Dortmund

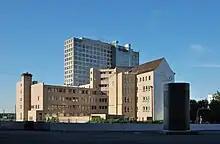
Harenberg City Center

Tourism in Dortmund is a fast-growing economic factor every year: new overnight records can be announced, new hotels open and new visitor magnets are added. Starting in the mid-1990s, Dortmund, formerly an industrial centre, saw rapid development that expanded its cultural and tourism possibilities, and transformed it into a newly vibrant city. An important strategic step was the start of construction the new Konzerthaus Dortmund, the reuse of vacant old industrial buildings like the Zollern II/IV Colliery, Kokerei Hansa, Dortmund U-Tower, and the strategic reorientation of the Dortmund Christmas market with over 300 stalls packed around a gigantic Christmas tree creation that stands 45 metres tall – reputed to be the biggest in the world. A new Tourist Information centre right next to the U-Tower, gives visitors a quick overview of the tourist attractions in the City and Ruhr Area. Today Dortmund is with more than 1.450.528 (2017) overnight stays one of the most popular destinations in North Rhine-Westphalia.